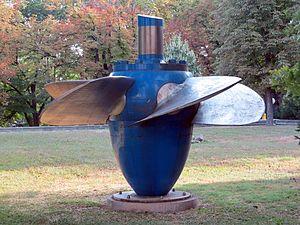
Une turbine Kaplan est une turbine hydraulique à hélices, de type « réaction » qui a été inventée en 1912 par l'ingénieur autrichien Viktor Kaplan dont elle tire le nom.